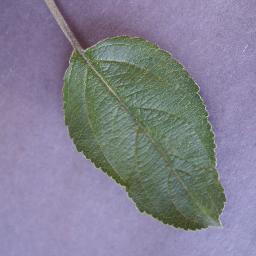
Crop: apple
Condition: healthy